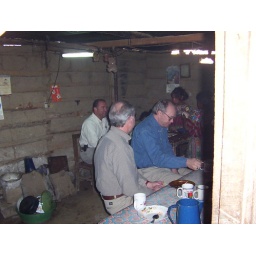
Living conditions in a home in the mountains of Guatemala